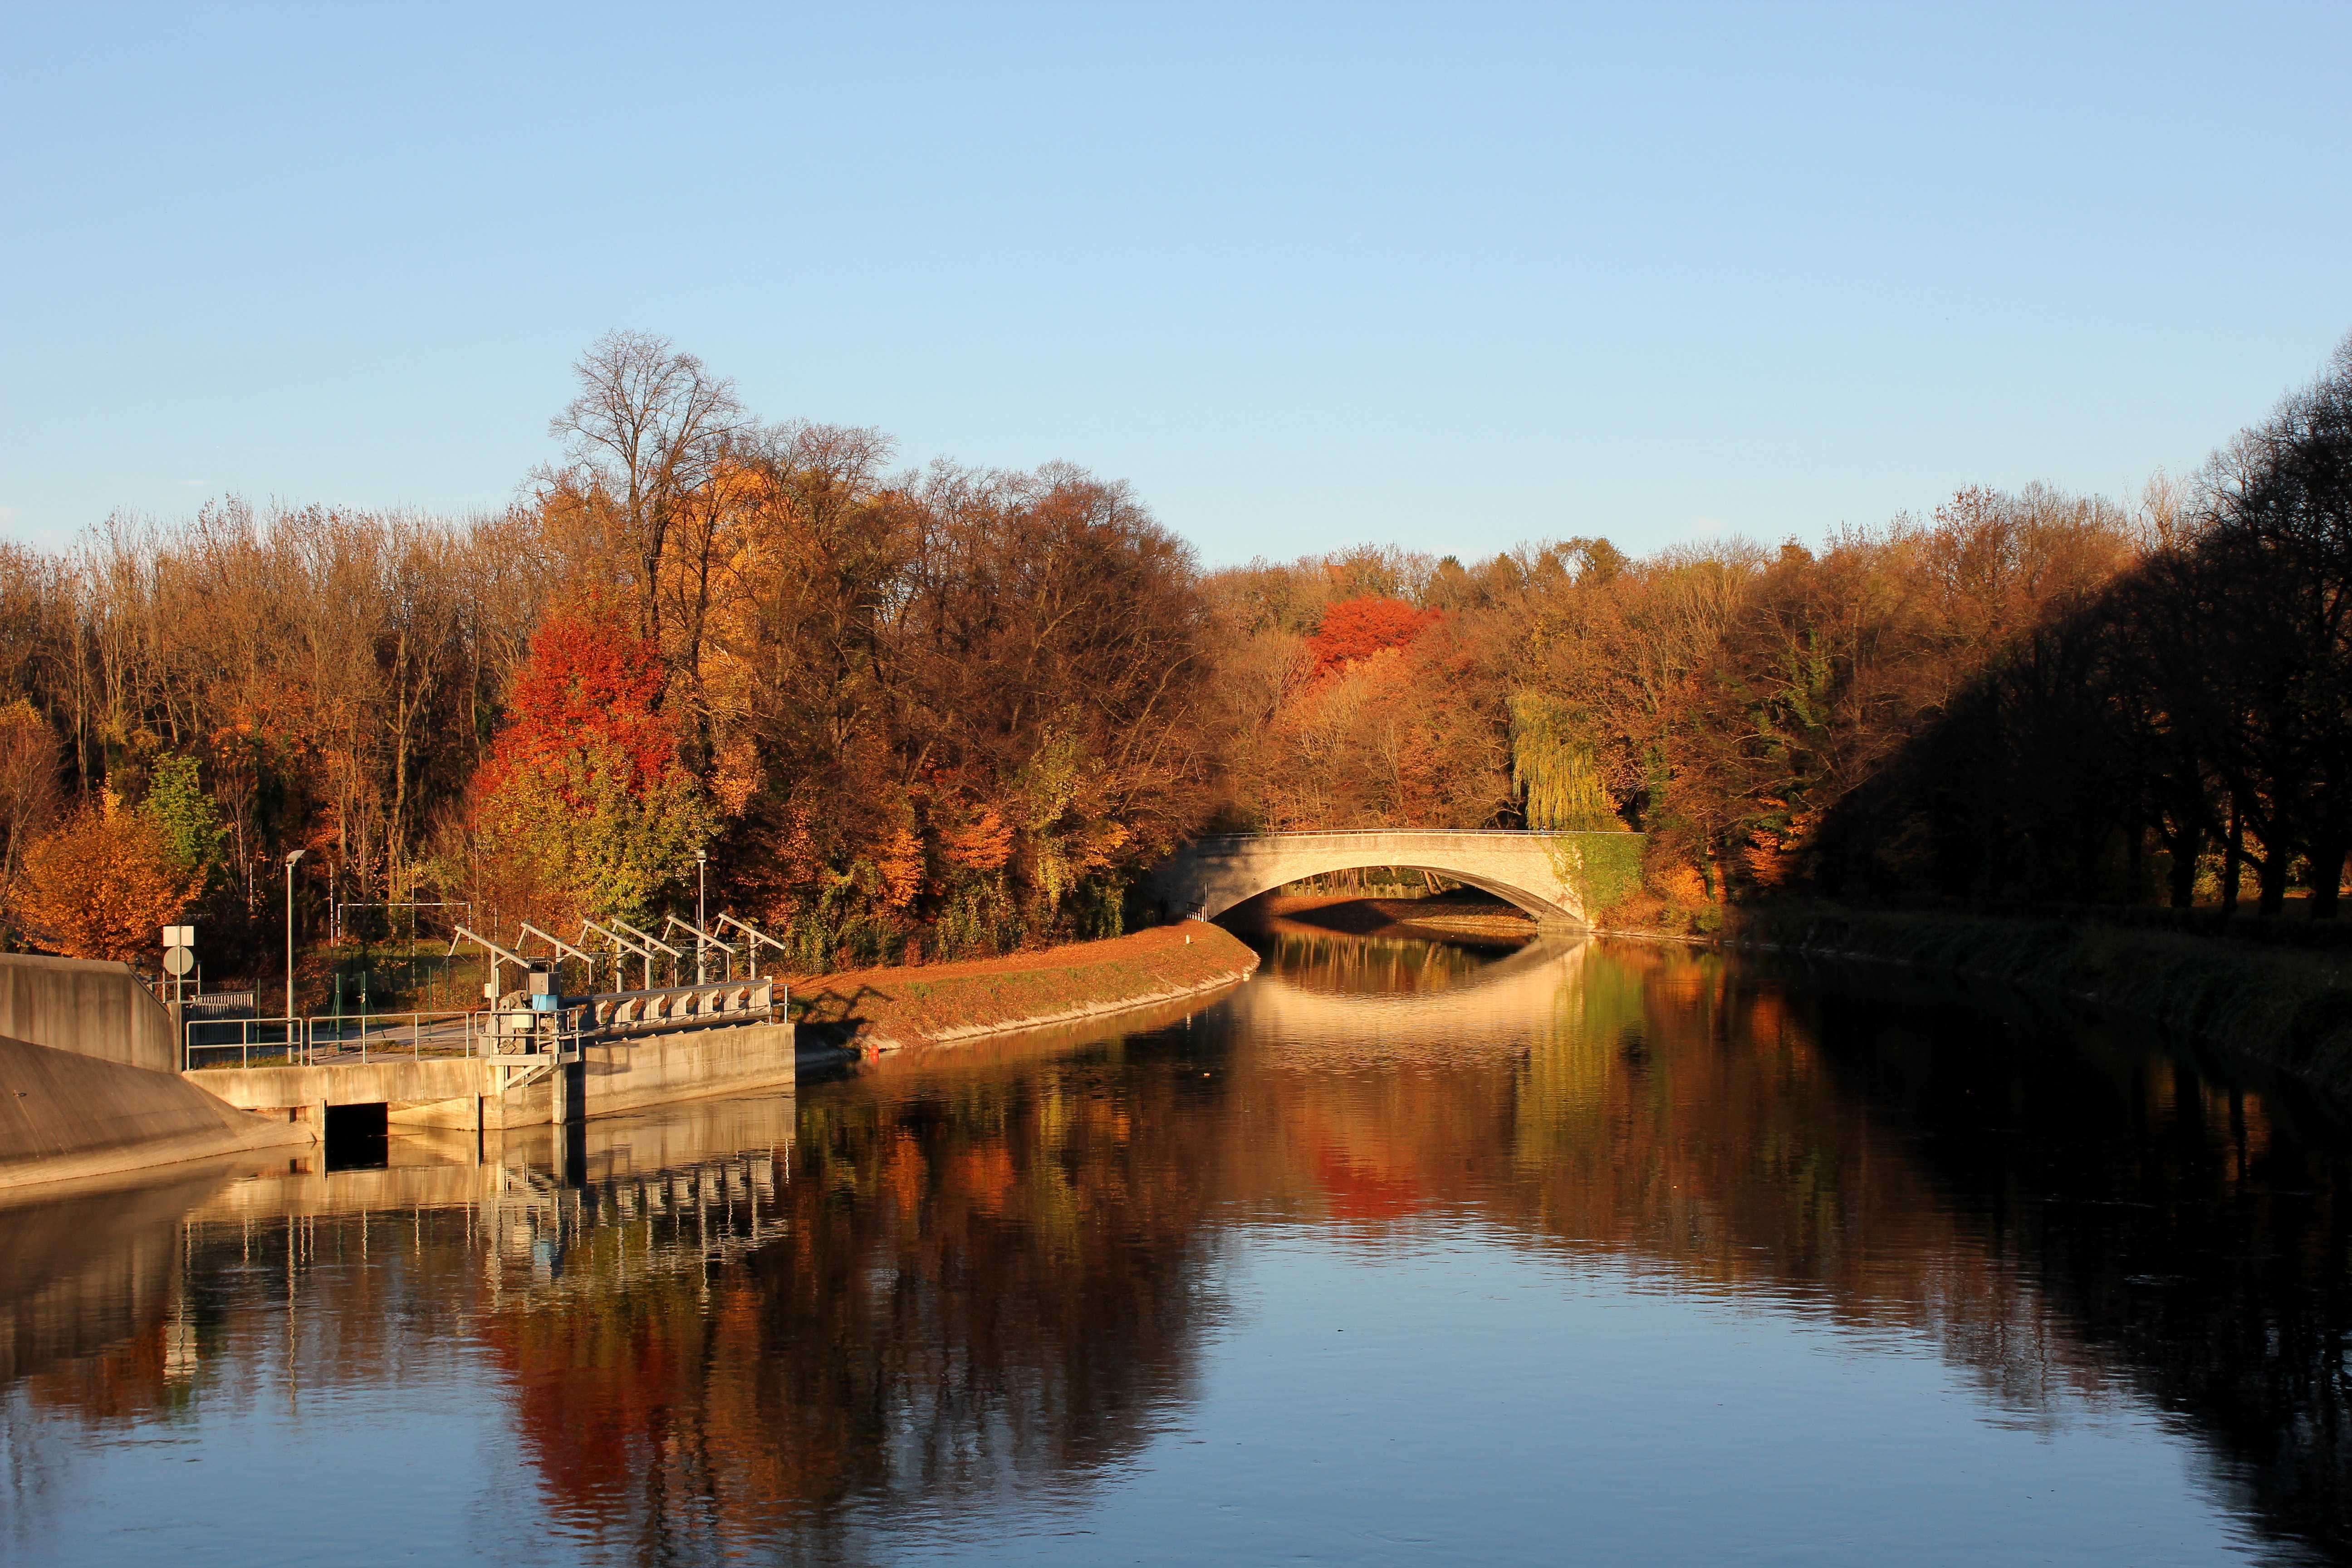
landscape, tree, water, nature, bridge, morning, leaf, lake, river, canal, pond, evening, reflection, autumn, reservoir, season, waterway, body of water, munich, landform, stauwehr, oberf hring, woody plant